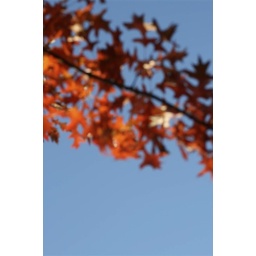
orange oak against the sky